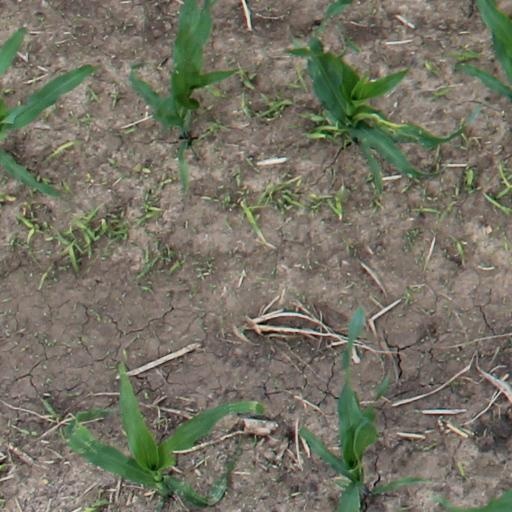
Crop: maize; corn